Ronnie Jepson

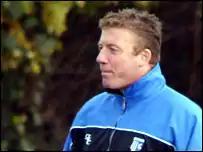
Jepson as Gillingham's manager in 2006.

Ronald Francis Jepson (born 12 May 1963) is an English football manager, coach and former player.